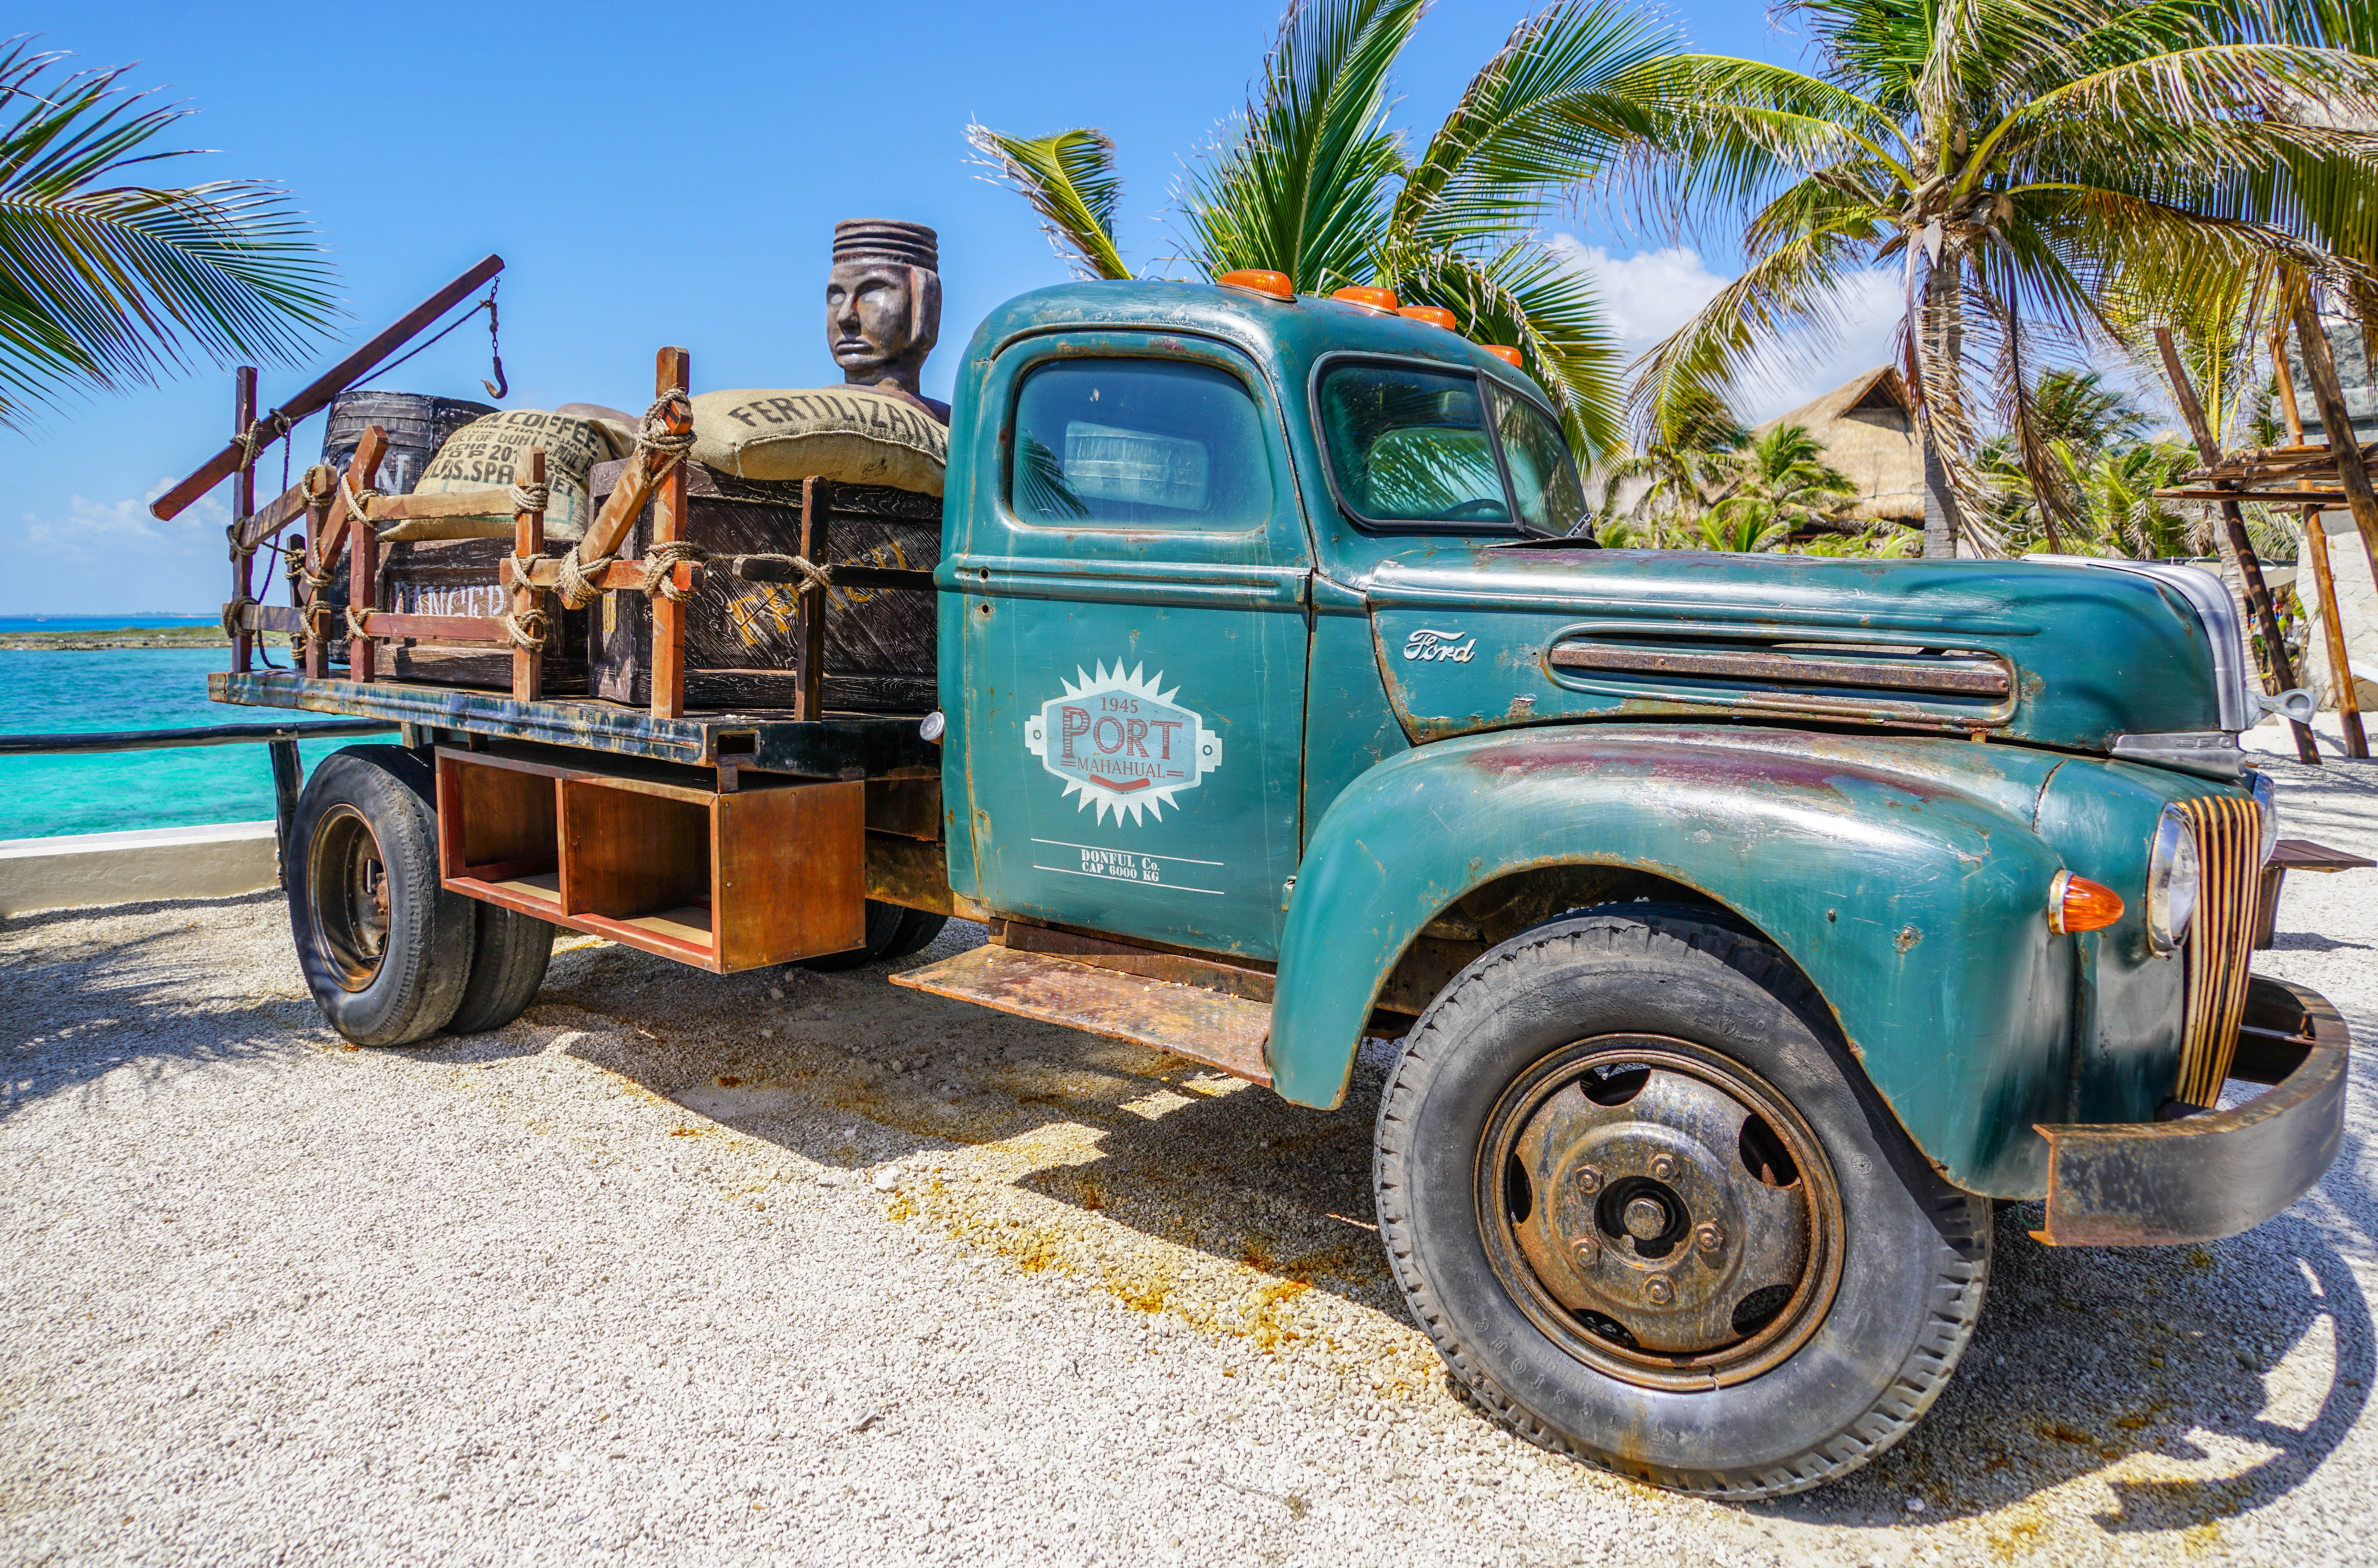
beach, car, vintage, antique, old, rustic, transportation, transport, truck, vehicle, metal, motor vehicle, weathered, vintage car, mexico, rusty, pickup, classic, cozumel, antique car, pickup truck, land vehicle, automobile make